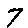
Label: 7